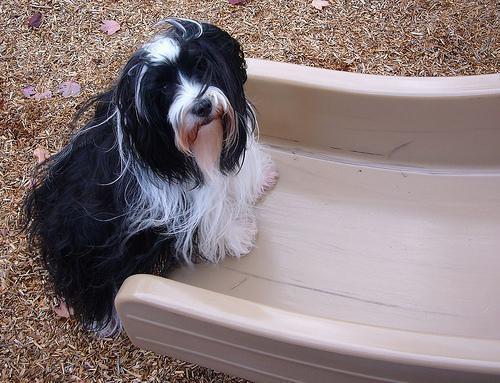
Tibetan_terrier